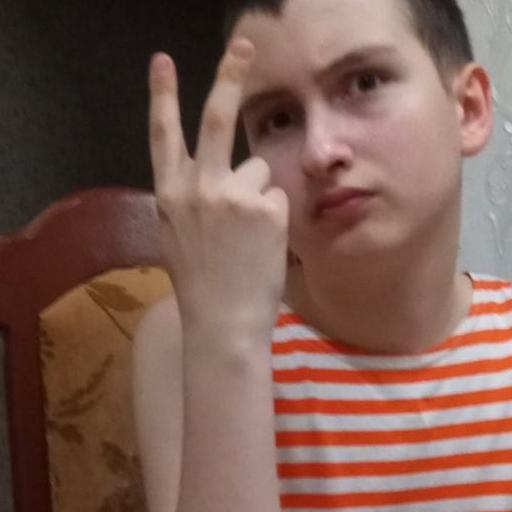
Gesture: peace_inverted